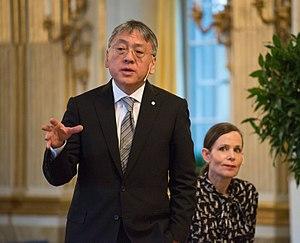
Kazuo Ishiguro à Stockholm lors de la conférence de presse de l'Académie suédoise le 6 décembre 2017.